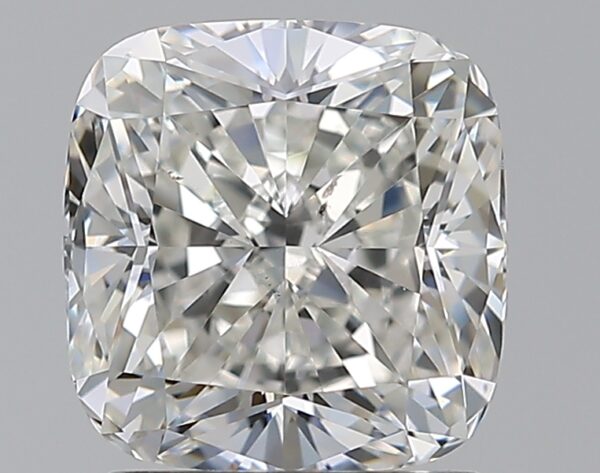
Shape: cushion
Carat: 1.51
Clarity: SI1
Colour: H
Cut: EX
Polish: EX
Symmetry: EX
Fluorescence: M
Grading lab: GIA
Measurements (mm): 6.46 x 6.3 x 4.39